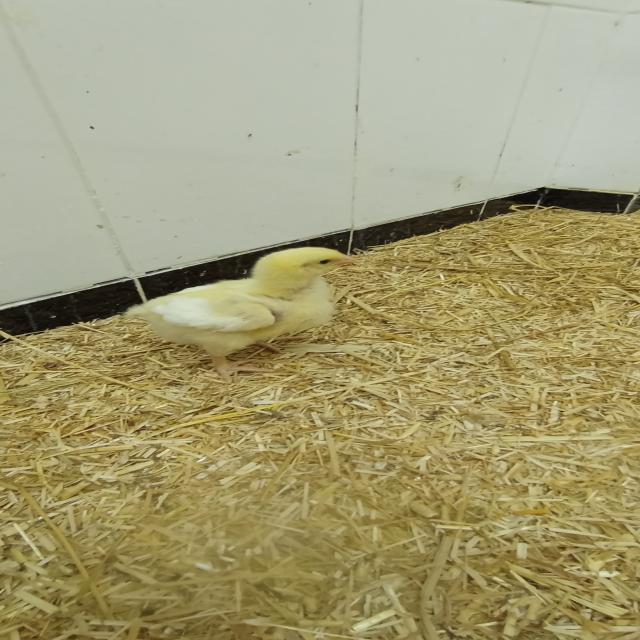
Weight: 221 g